Russ Swift

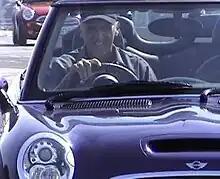
Swift in 2005.

Paul Russell "Russ" Swift (born 24 March 1951) is a British driver who is known for performing stunts and for precision driving.